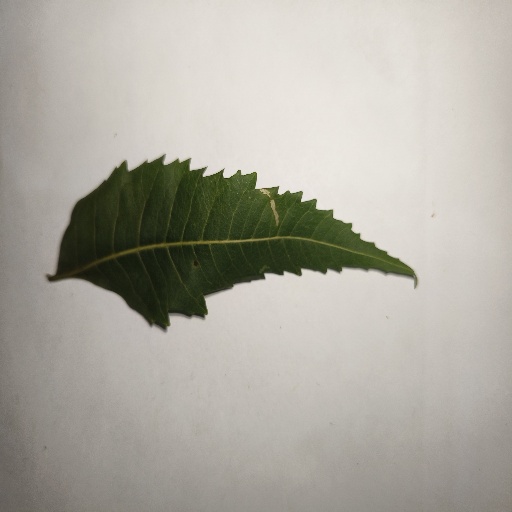
Species: Neem
Leaf condition: Healthy Leaf